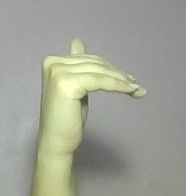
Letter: khaa